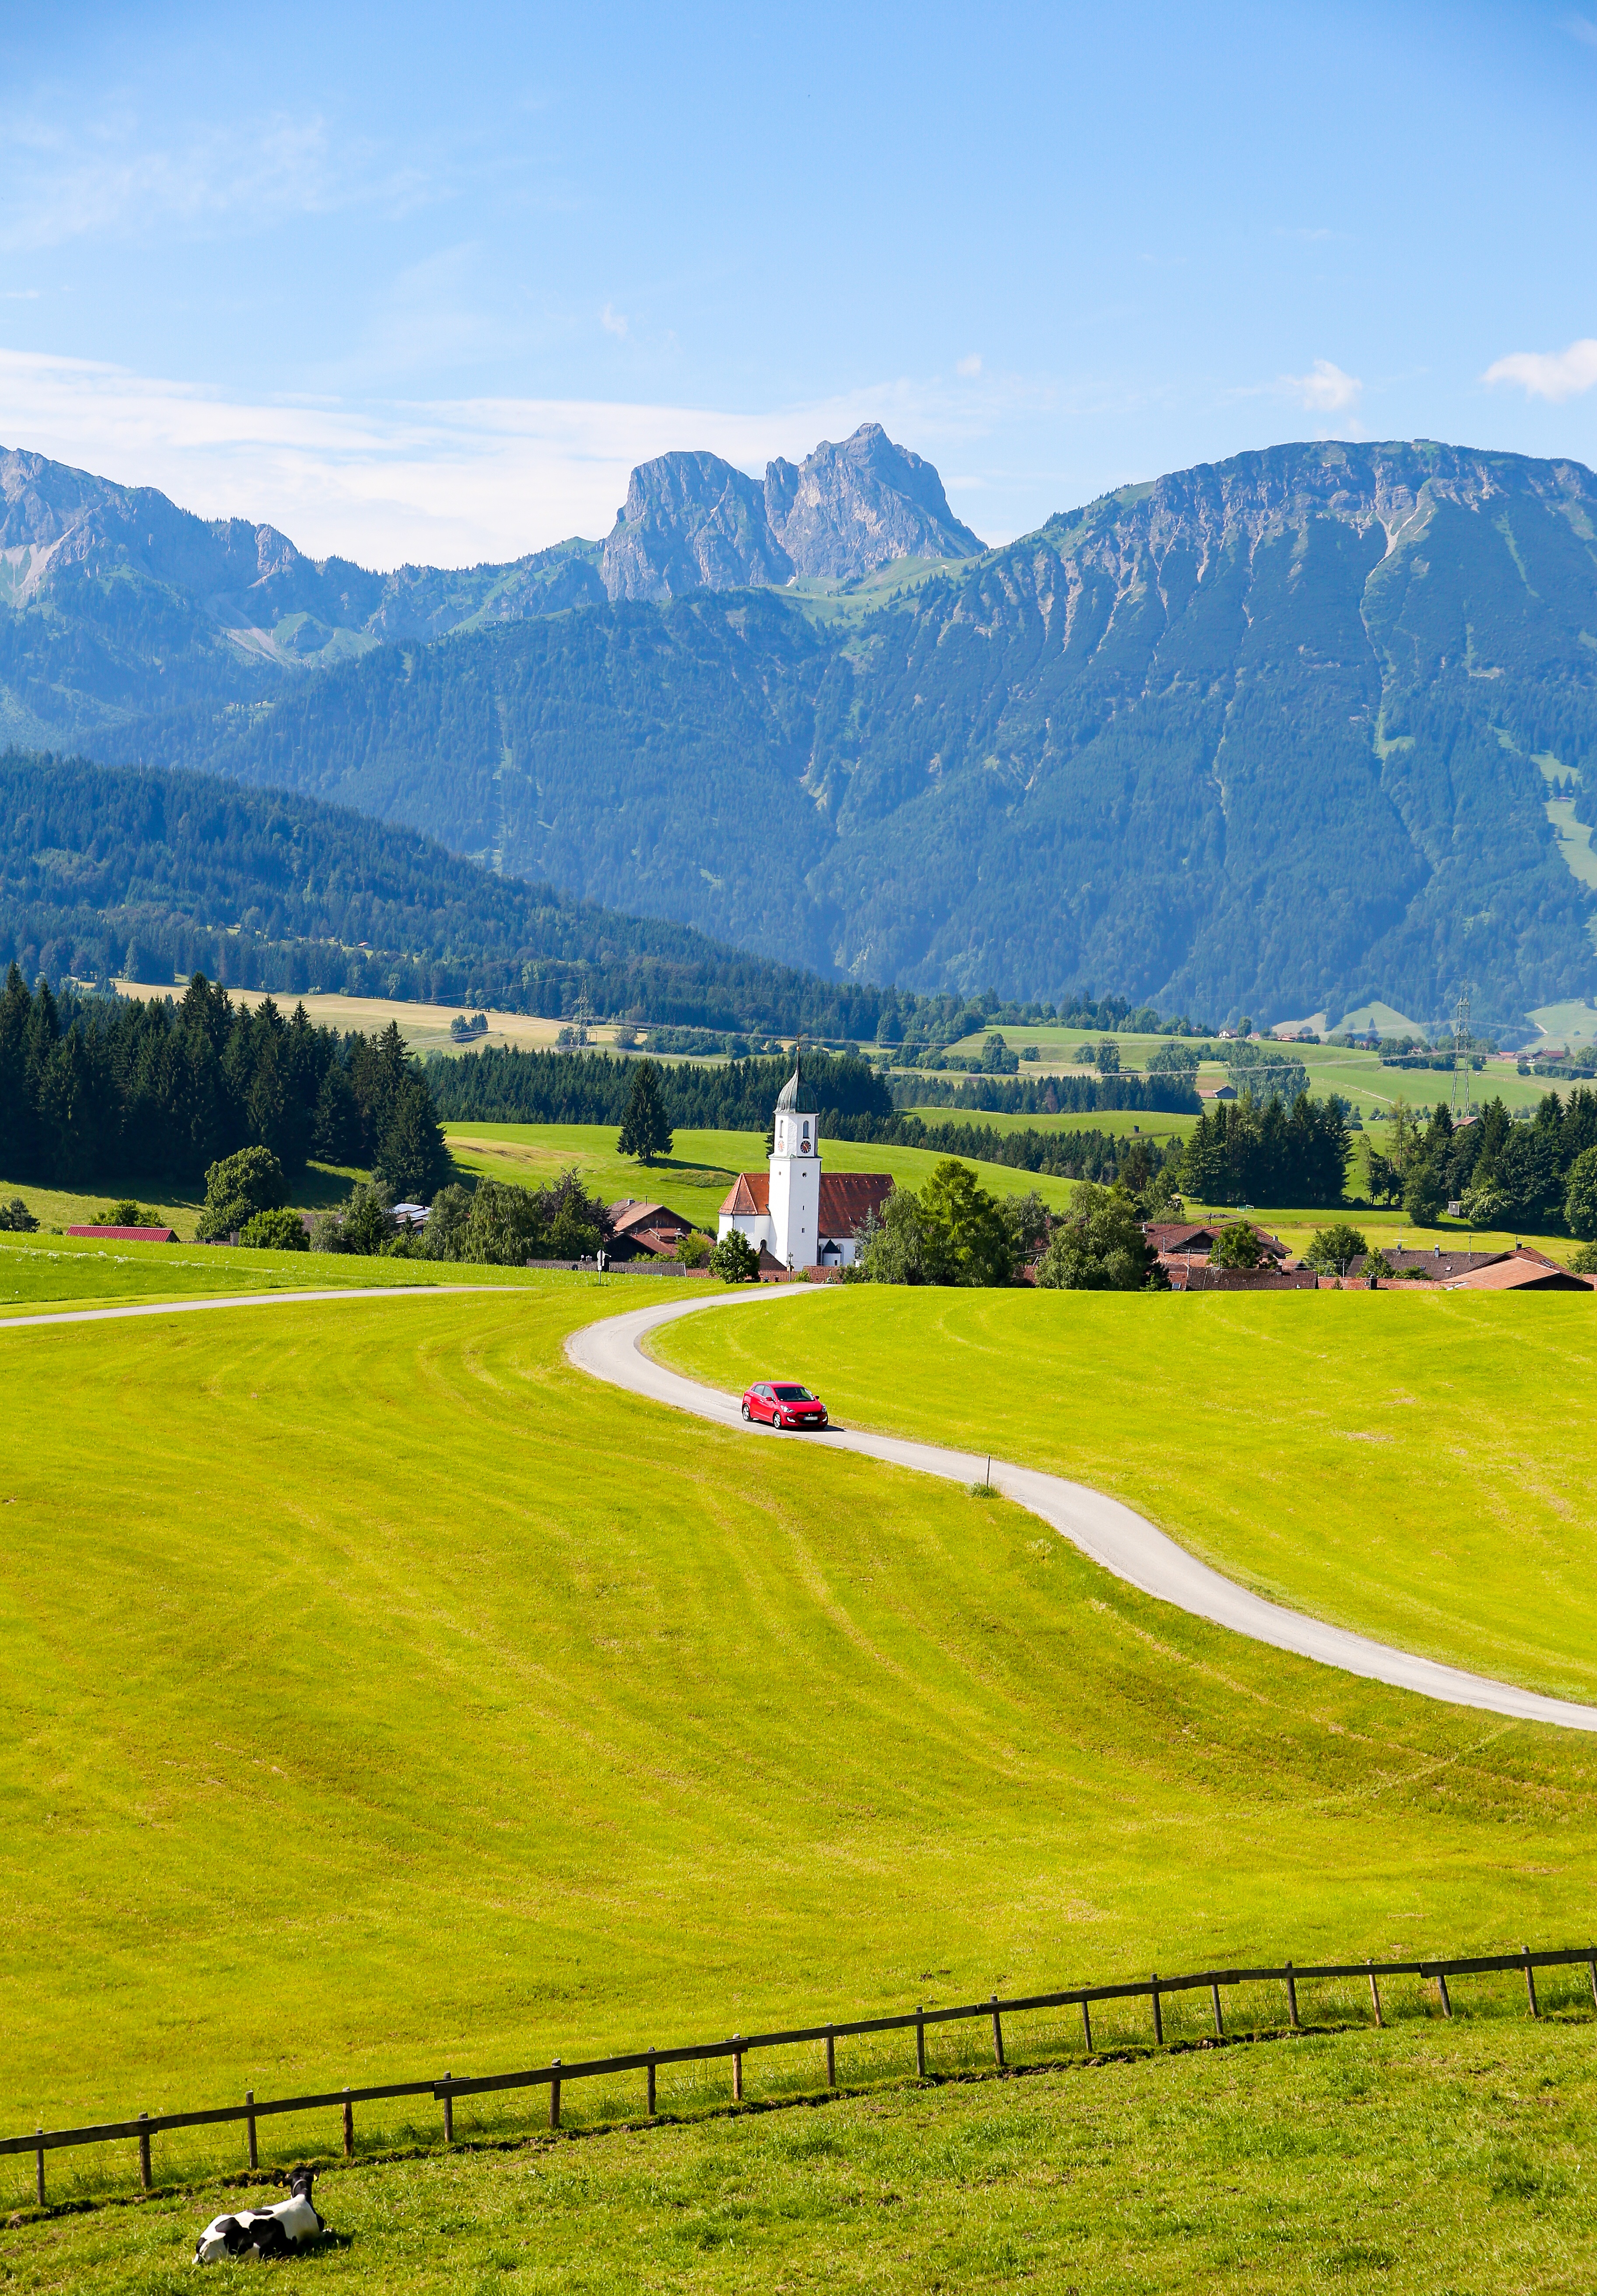
landscape, tree, nature, forest, grass, mountain, structure, trail, field, meadow, prairie, hill, valley, mountain range, summer, village, europe, green, pasture, alpine, church, agriculture, plain, sports, mountains, alps, grassland, steeple, outlook, plateau, vertical, germany, bavaria, idyll, away, rural area, landform, allg u, aerial photography, ostallg u, bavarian alps, eisenberg, geographical feature, mountainous landforms, sport venue